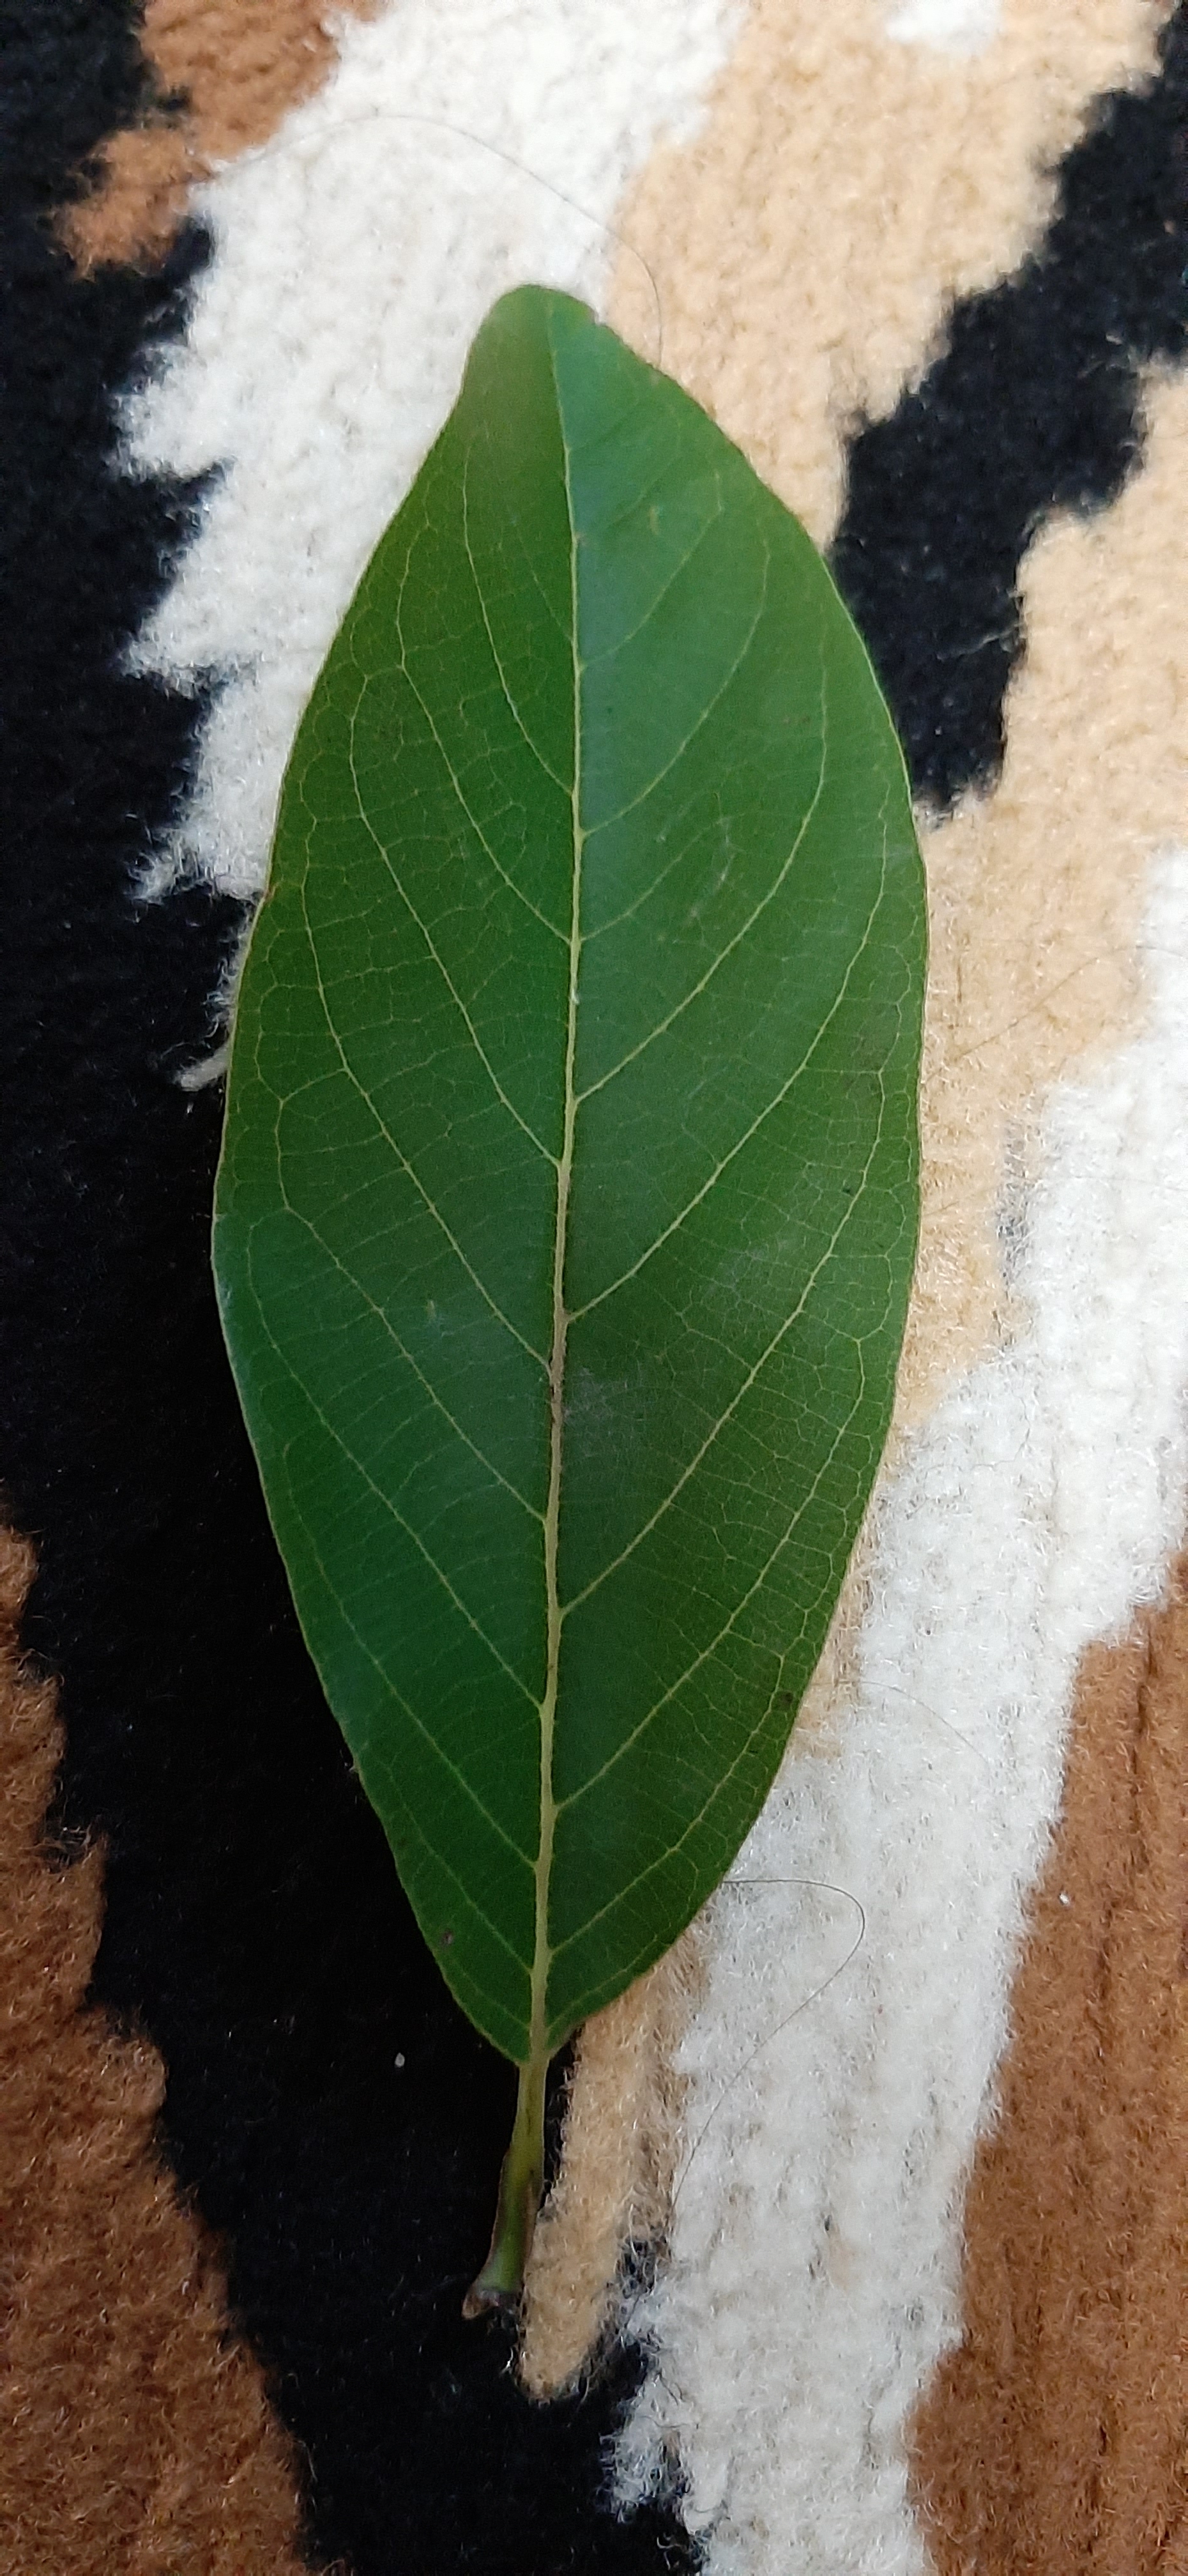
Plant: Seethapala